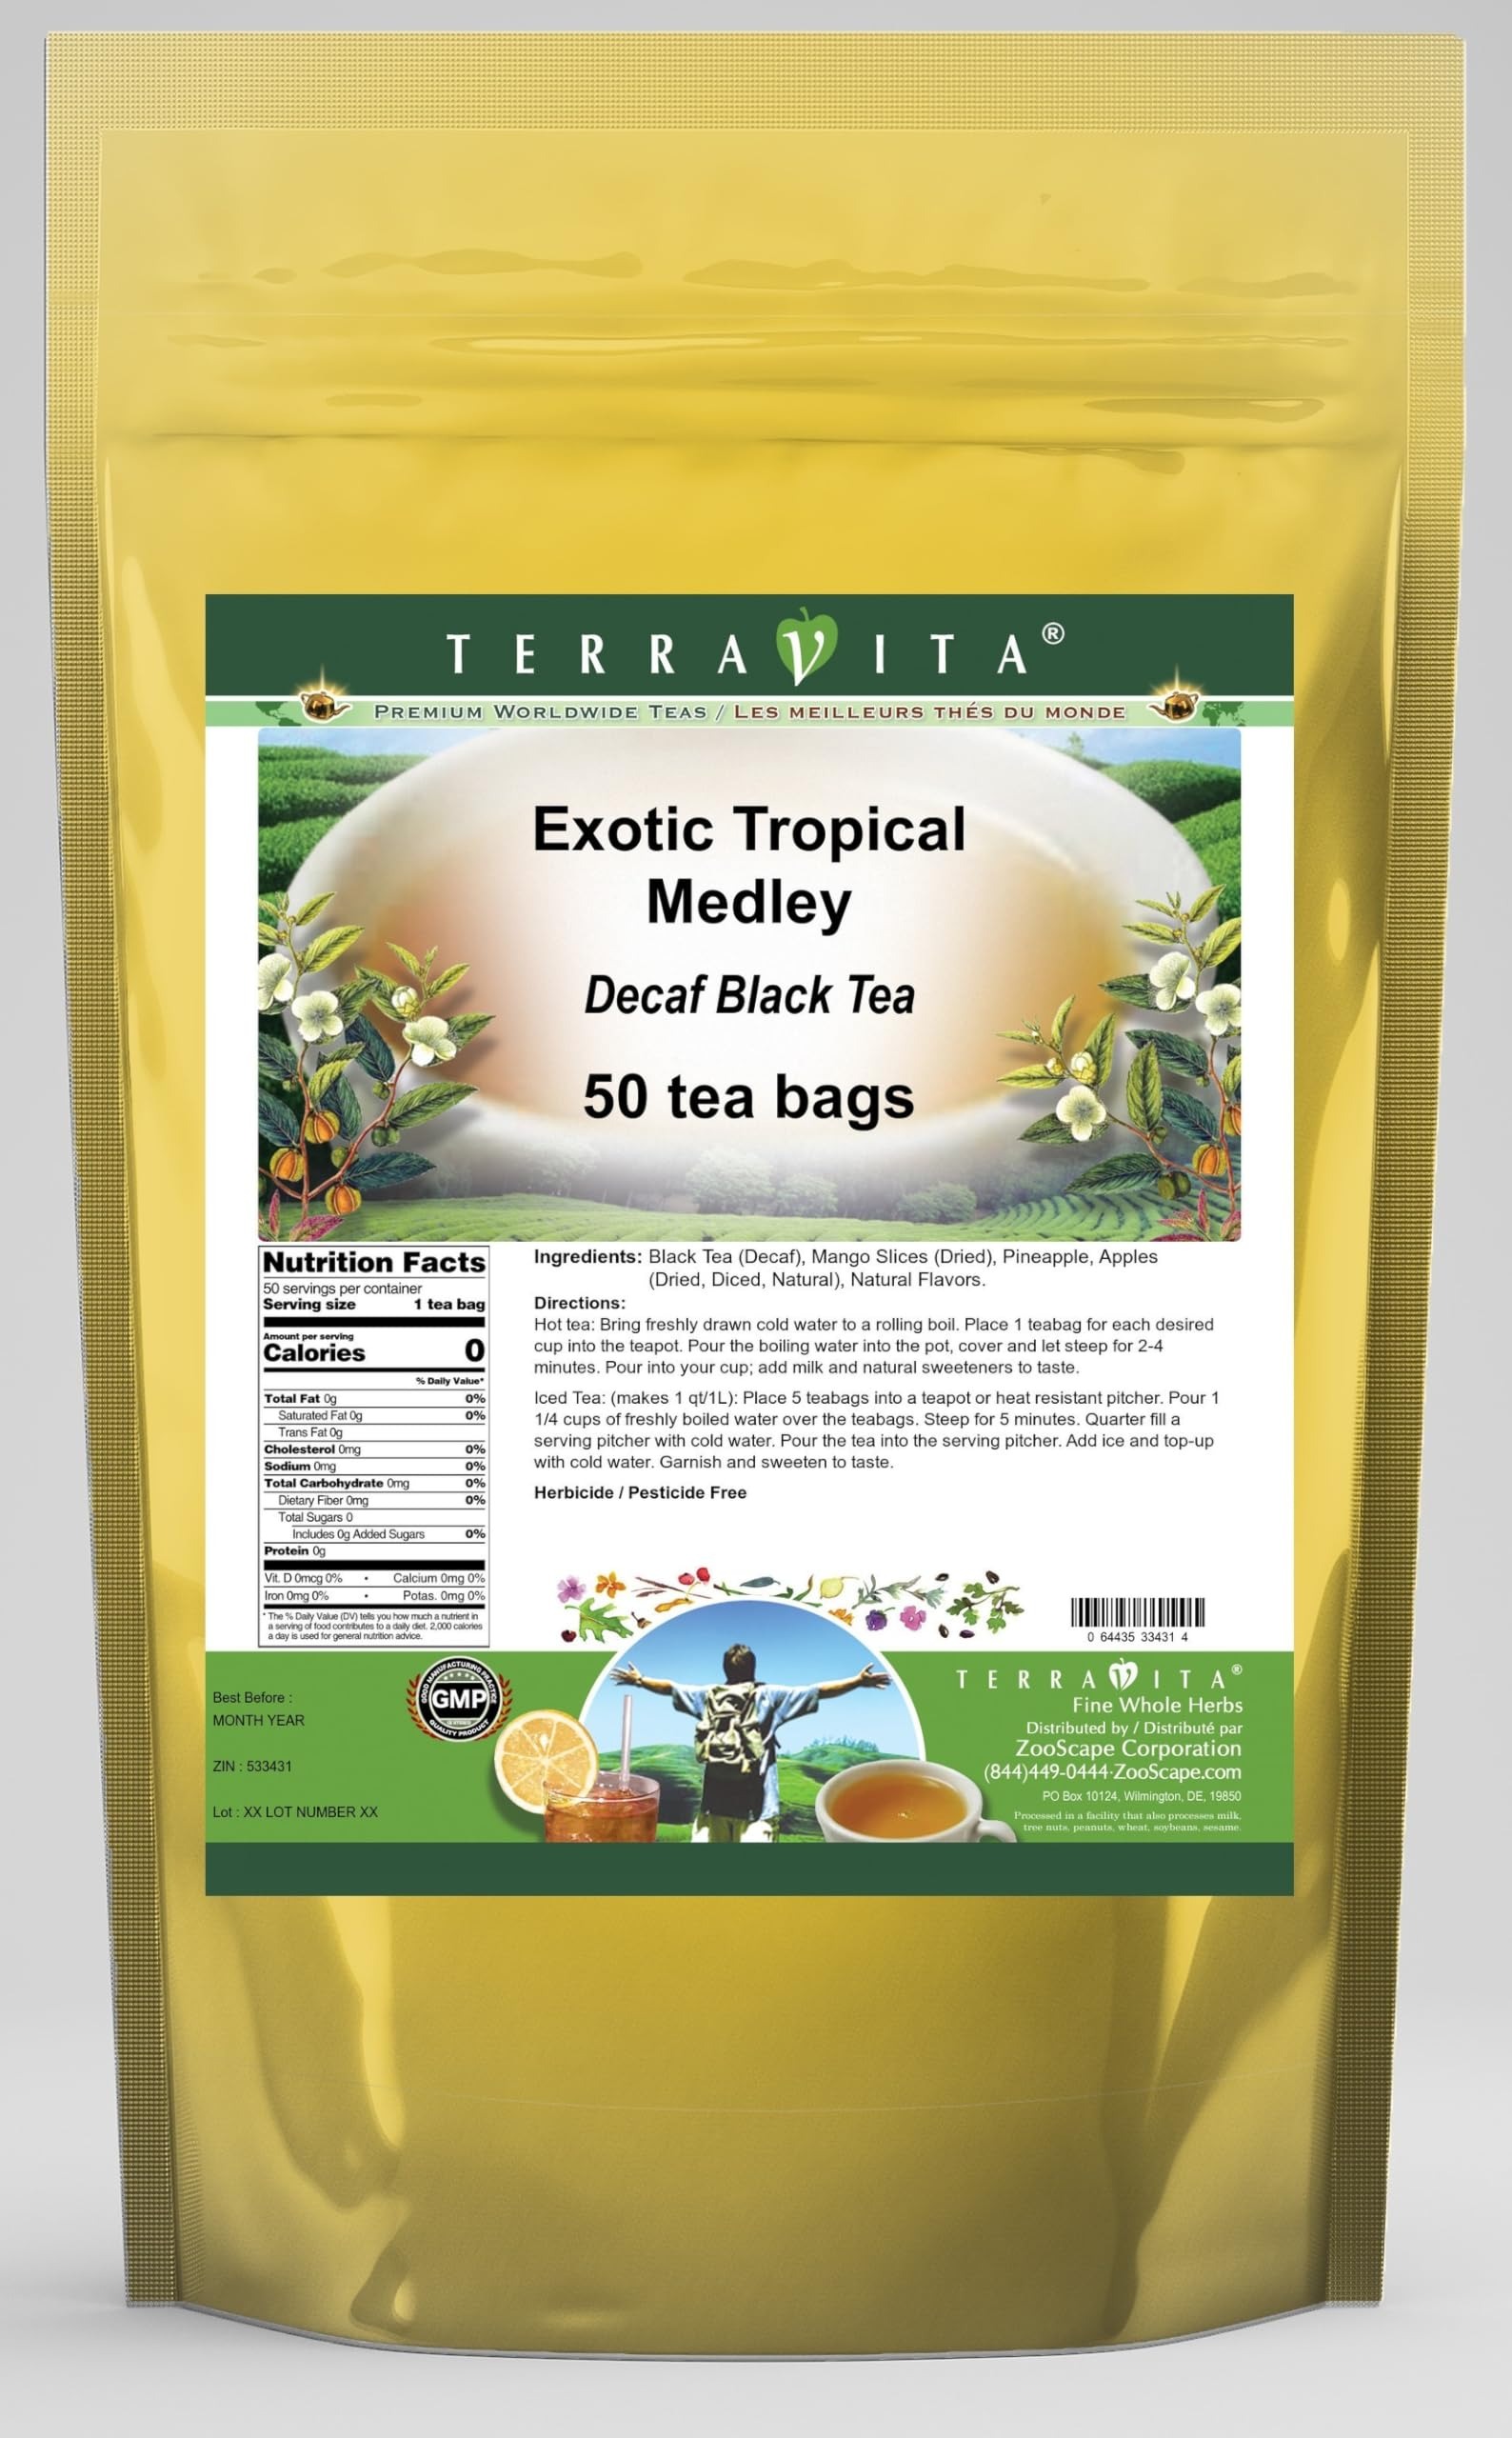
Item Name: Exotic Tropical Medley Decaf Black Tea (50 tea bags, ZIN: 533431) - 2 Pack
Bullet Point 1: Our Exotic Tropical Medley Decaf Black Tea is a wonderful flavored decaffeinated Black tea with Mango Slices, Pineapple and Dried Apples (Diced, Natural). You will enjoy the simple and elegant Exotic Tropical Medley taste! - Ingredients: Decaf Black tea, Mango Slices, Pineapple, Dried Apples (Diced, Natural) and Natural Exotic Tropical Medley Flavor.
Bullet Point 2: No fillers.
Bullet Point 3: Manufacturer: TerraVita
Bullet Point 4: Size: 50 tea bags
Bullet Point 5: Black Tea Bags - Packed in a convenient upright pouch!
Product Description: Our Exotic Tropical Medley Decaf Black Tea is a wonderful flavored decaffeinated Black tea with Mango Slices, Pineapple and Dried Apples (Diced, Natural). You will enjoy the simple and elegant Exotic Tropical Medley taste! - Ingredients: Decaf Black tea, Mango Slices, Pineapple, Dried Apples (Diced, Natural) and Natural Exotic Tropical Medley Flavor. - Hot tea brewing method: Bring freshly drawn cold water to a rolling boil. Place 1 teabag for each desired cup into the teapot. Pour the boiling water into the pot, cover and let steep for 2-4 minutes. Pour into your cup; add milk and natural sweeteners to taste. - Iced tea brewing method: (to make 1 liter/quart): Place 5 teabags into a teapot or heat resistant pitcher. Pour 1 1/4 cups of freshly boiled water over the teabags. Steep for 5 minutes. Quarter fill a serving pitcher with cold water. Pour the tea into the serving pitcher. Add ice and top-up with cold water. Garnish and sweeten to taste. - TerraVita is an exclusive line of premium-quality, natural source products that use only the finest, purest and most potent ingredients found around the world. TerraVita is hallmarked by the highest possible standards of purity, potency, stability and freshness. All of our products are prepared with the highest elements of quality control, from raw materials through the entire manufacturing process, up to and including the moment that the bottles or bags are sealed for freshness and shipped out to you. Our highest possible standards are certified by independent laboratories and backed by our personal guarantee. - TerraVita exists to meet and ensure your family's health and wellness without the harmful effects of chemicals and health products. We strive to make all of our products affordable and reliable and are constantly searc
Value: 100.0
Unit: Count

Price: 80.86